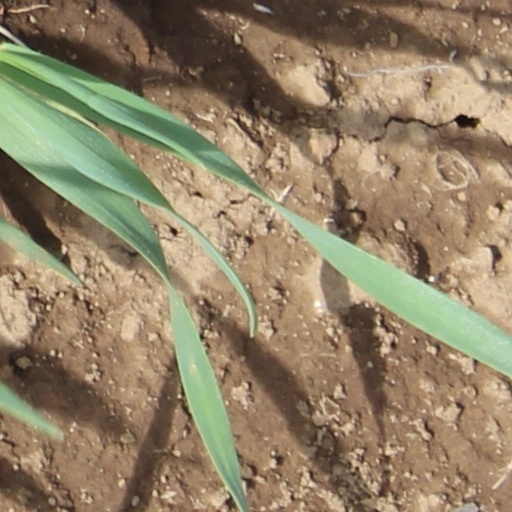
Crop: wheat